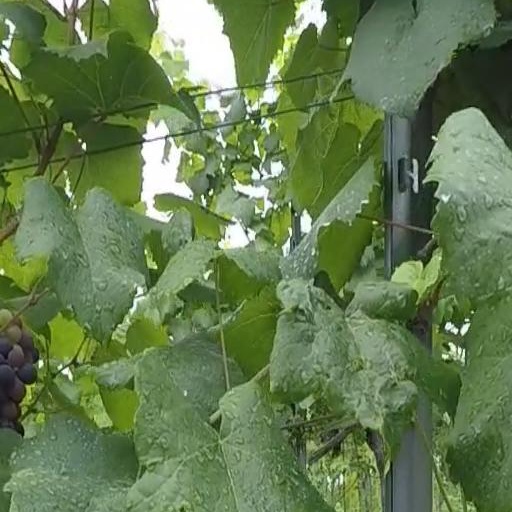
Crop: grape